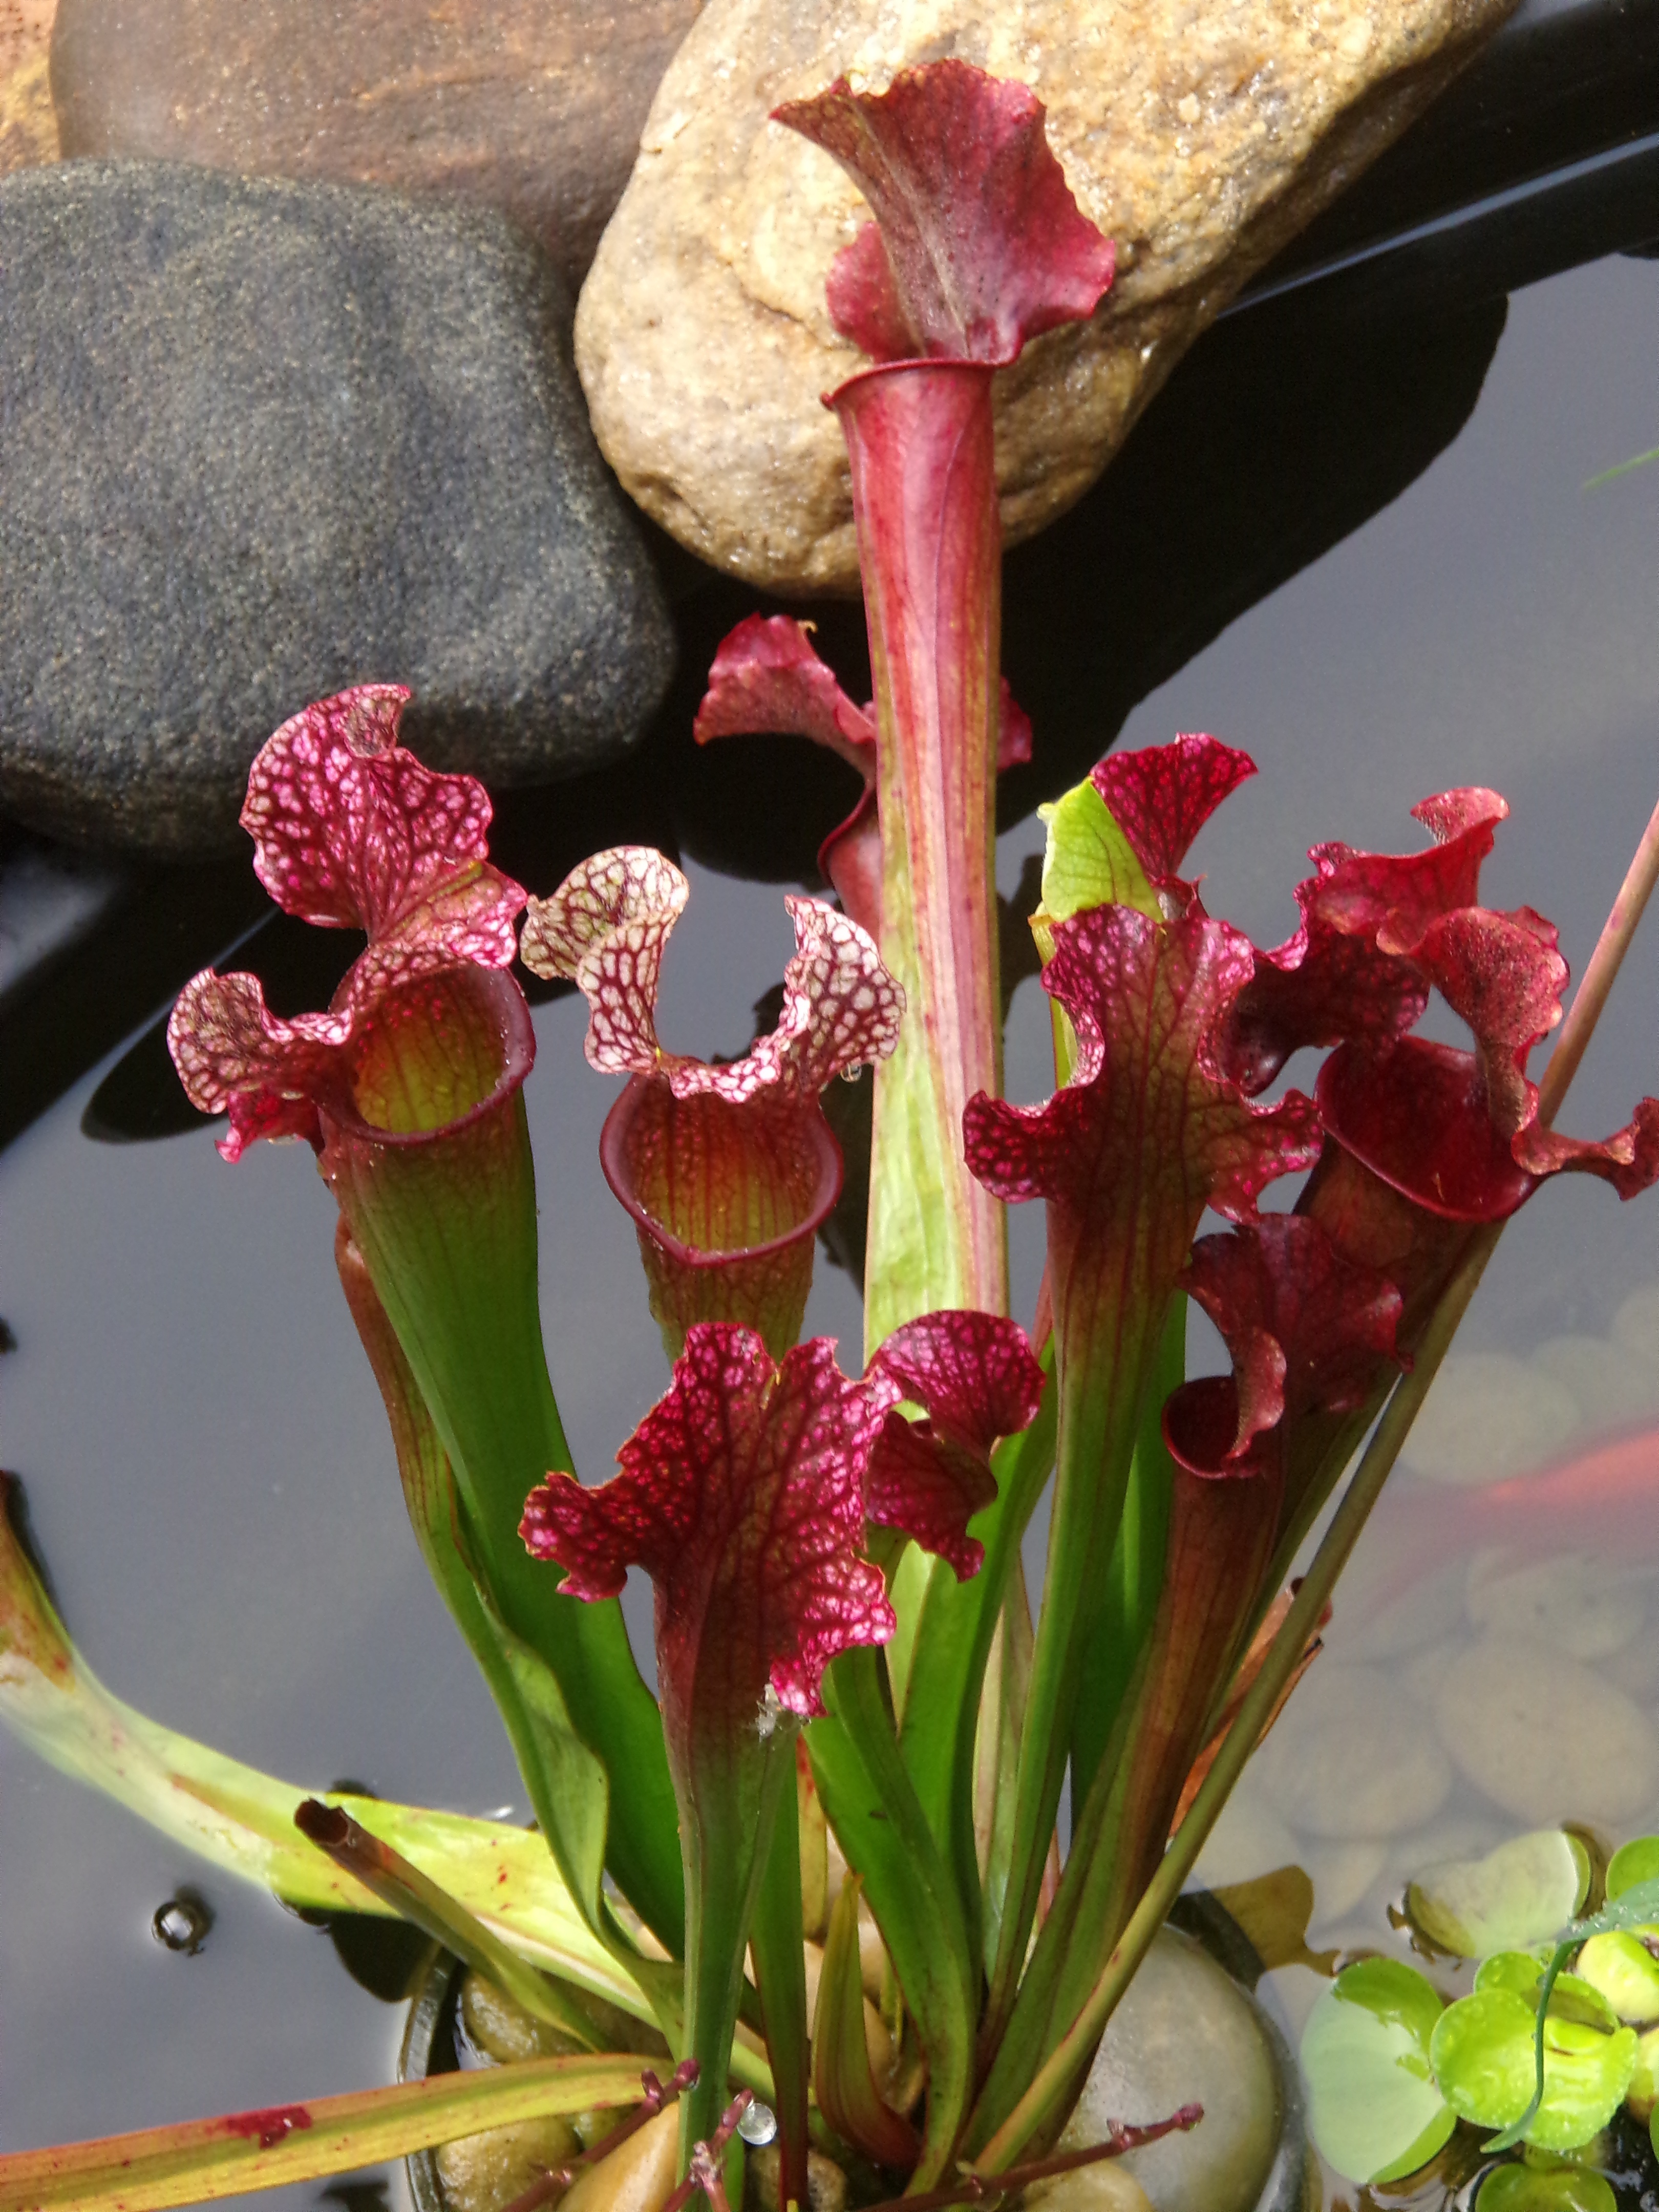
water, nature, plant, flower, summer, pond, decoration, botany, garden, flora, orchid, pitcher, gardening, floristry, flowering plant, water garden, pitcher plant, land plant, canna family